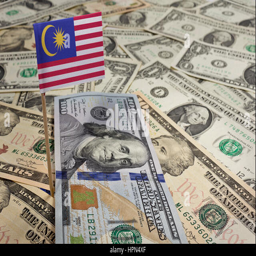
flag sticking in a variety of banknotes .